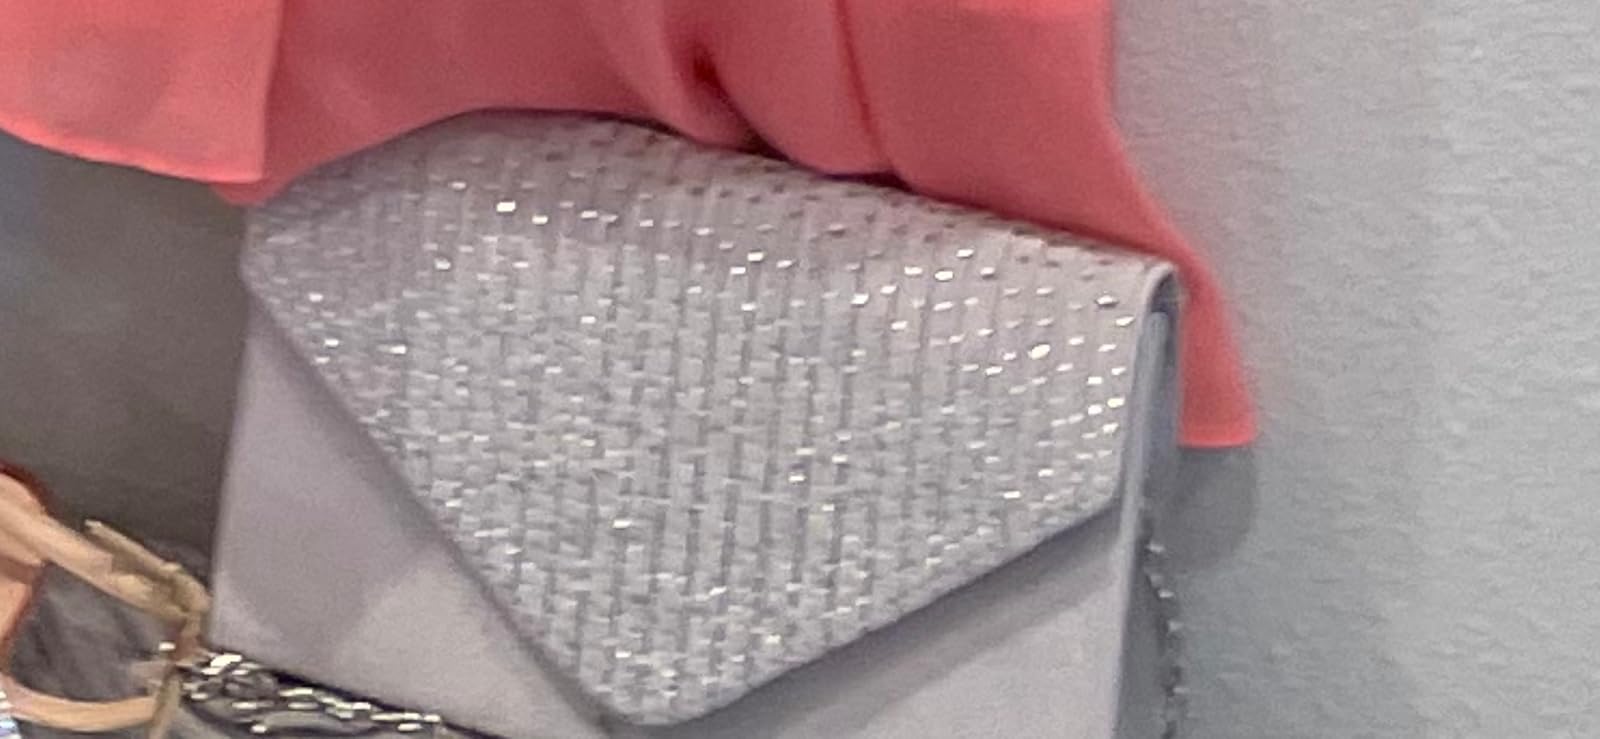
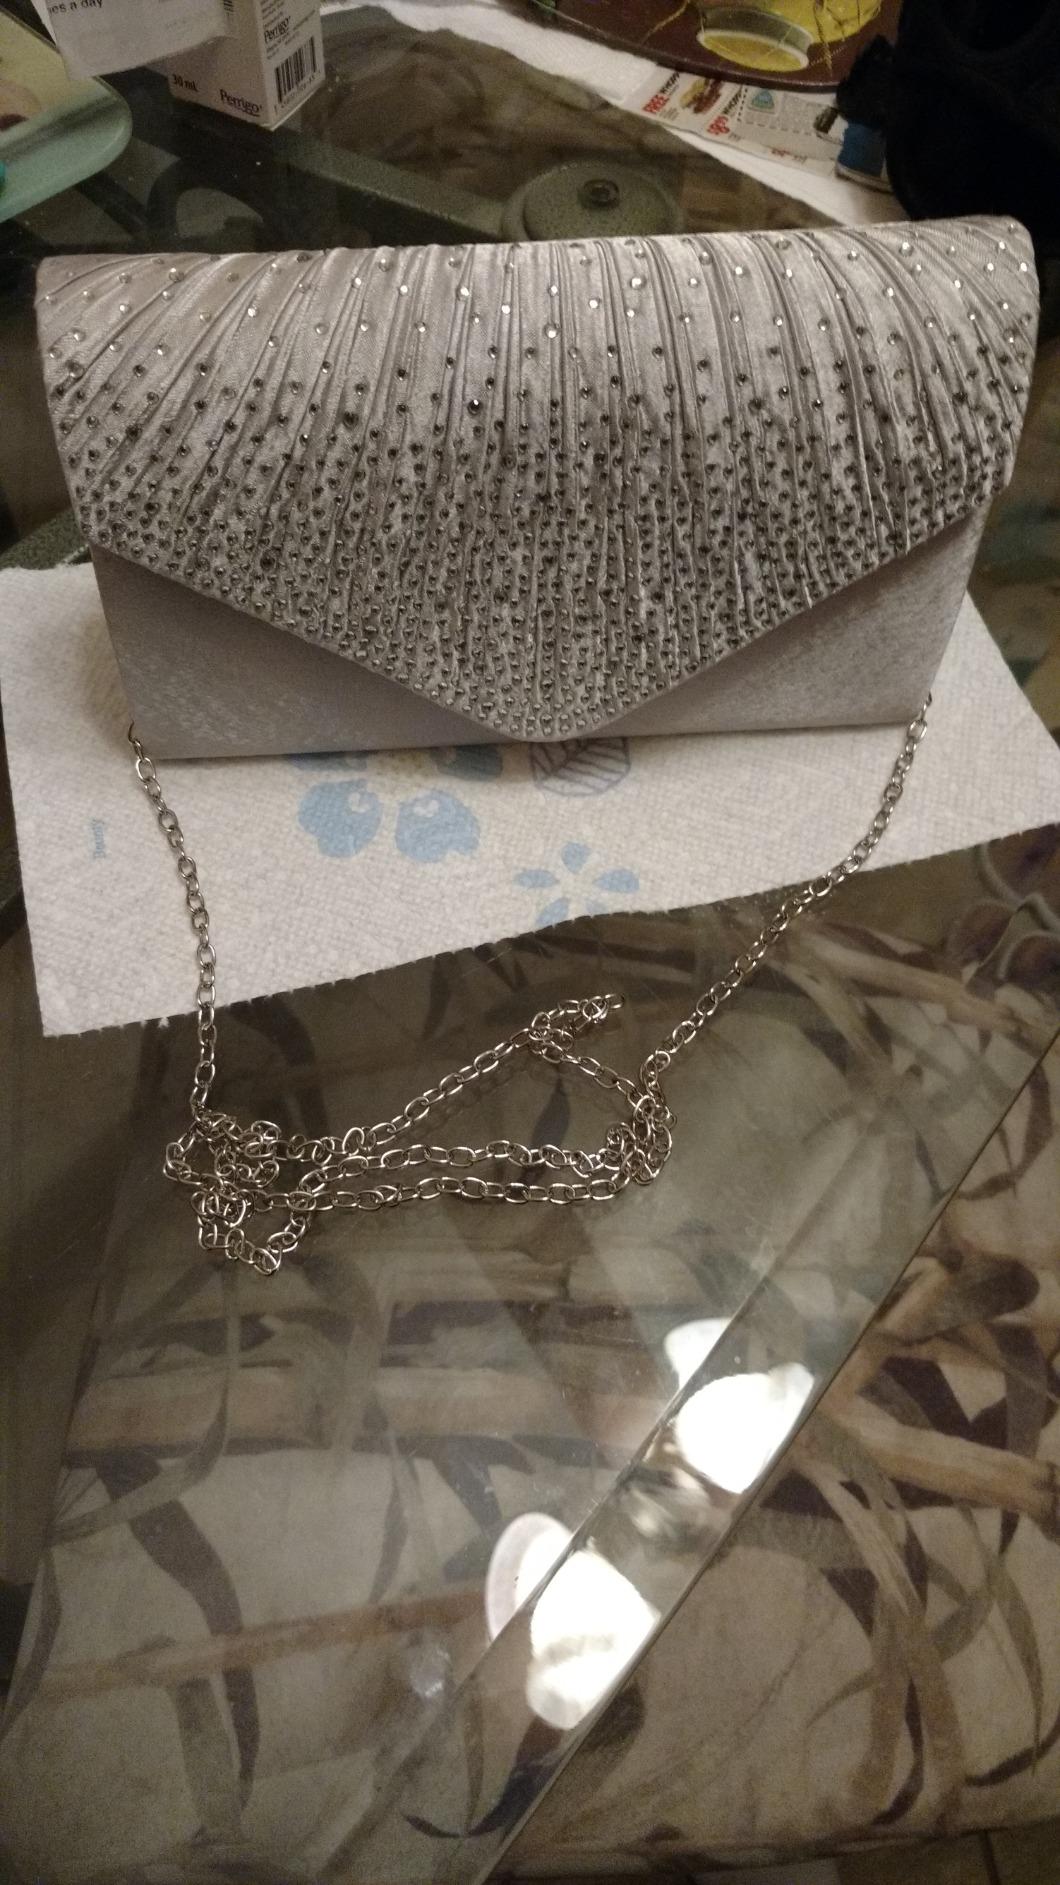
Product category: accessories_handbag
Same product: yes